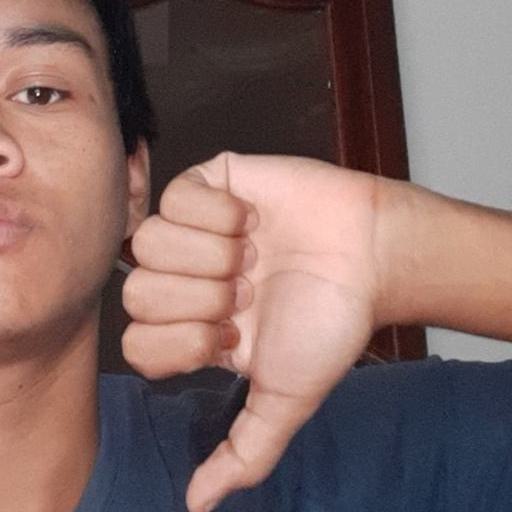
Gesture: dislike